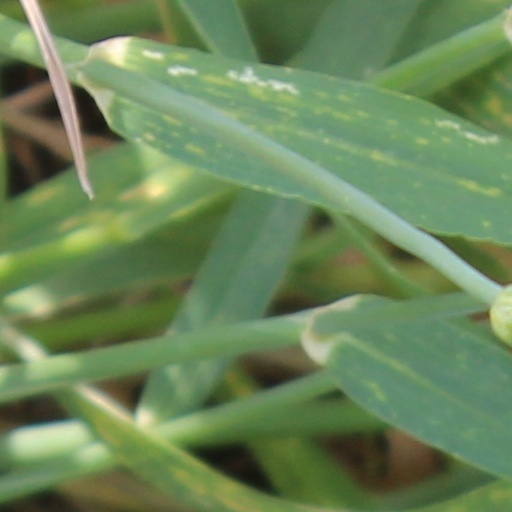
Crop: wheat